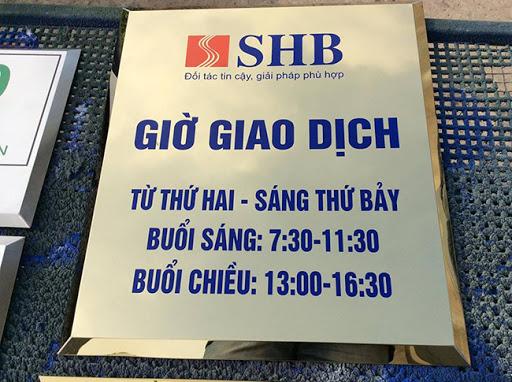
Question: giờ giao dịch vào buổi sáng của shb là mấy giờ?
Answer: giờ giao dịch vào buổi sáng của shb là 7: 30-11: 30